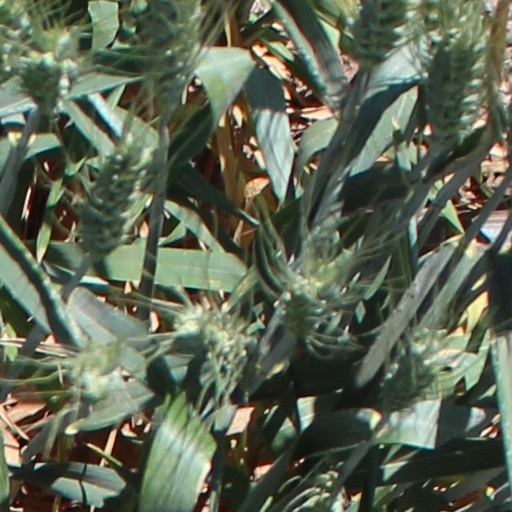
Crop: wheat